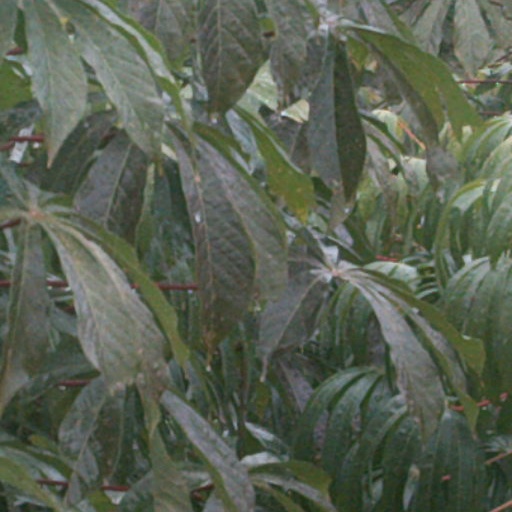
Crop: cassava